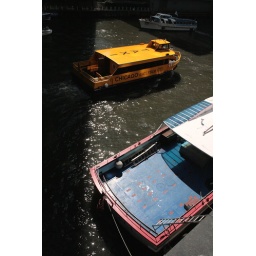
boats on lake in chicago